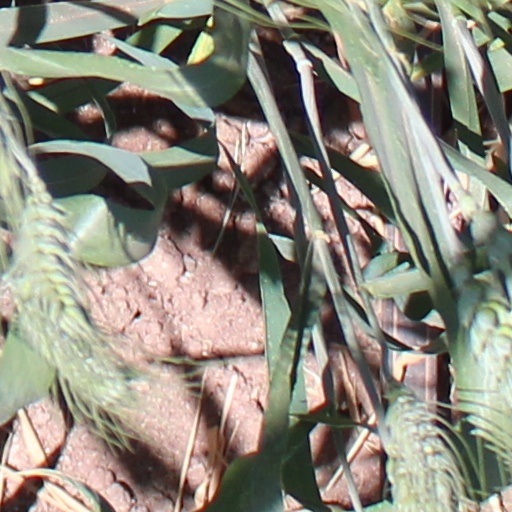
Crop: wheat